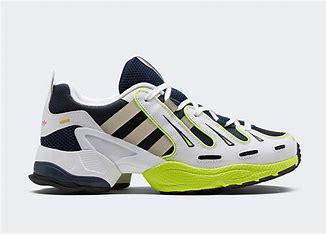
Brand: Adidas
Model: EQT Gazelle